Retrieval-induced forgetting

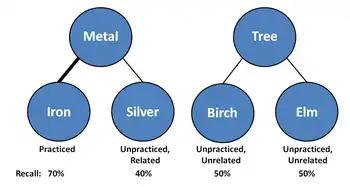
Diagram describing dependent variables and hypothetical average recall at final test in the retrieval practice paradigm for different item types. These items are different based on 1) whether they were practiced or unpracticed and 2) what their relationship is to practiced items.

After retrieval practice, participants are given a final test, where they are asked to remember all studied items. The goal of the test phase is to assess whether prior retrieval practice affects how well the unpracticed–related words are remembered compared to the unpracticed–unrelated words. RIF is ultimately measured as the difference between the proportion of items recalled between these two types.